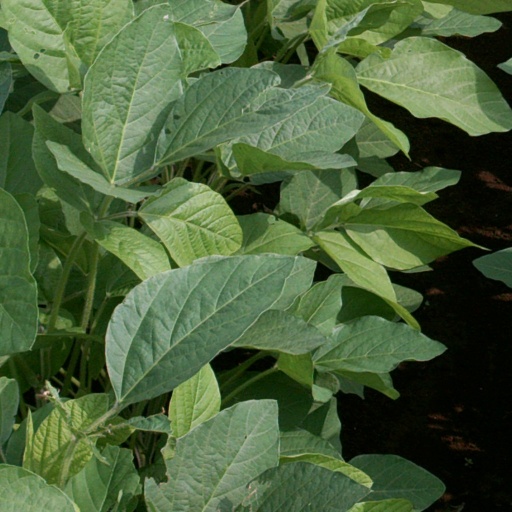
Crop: soybean